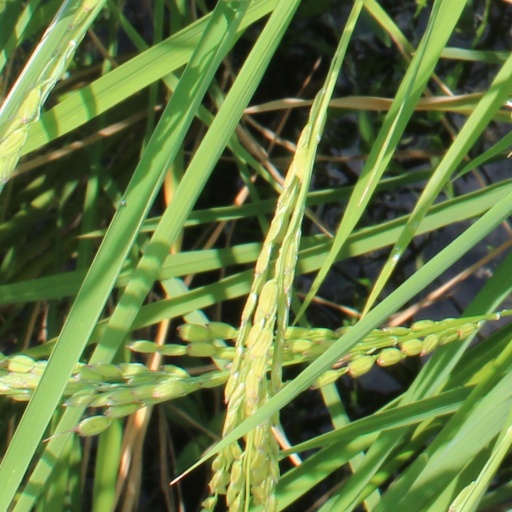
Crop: rice